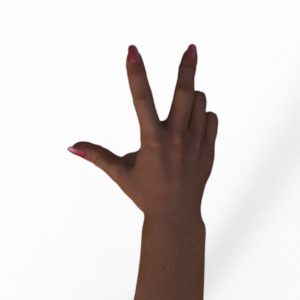
Label: scissors